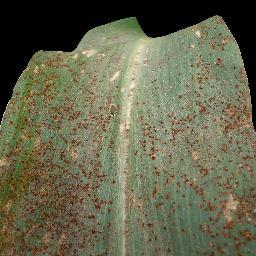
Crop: corn
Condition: (maize)_common_rust